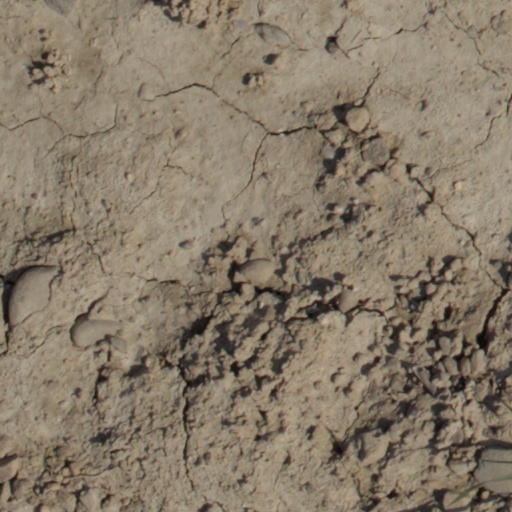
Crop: wheat